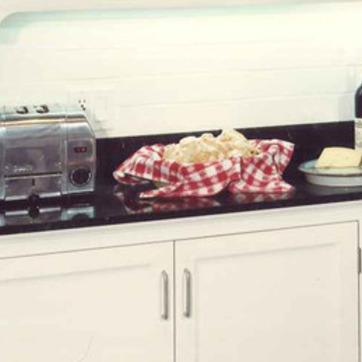
Material: fabric